Heðin Brú

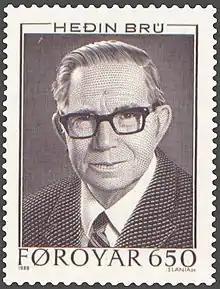
1988 Faroese commemorative stamp.

Heðin Brú (pronounced ; August 17, 1901 – May 18, 1987) was the pen-name of Hans Jacob Jacobsen, a Faroese novelist and translator.